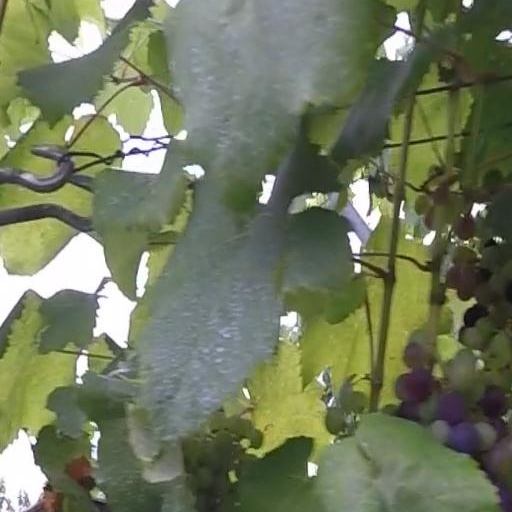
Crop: grape